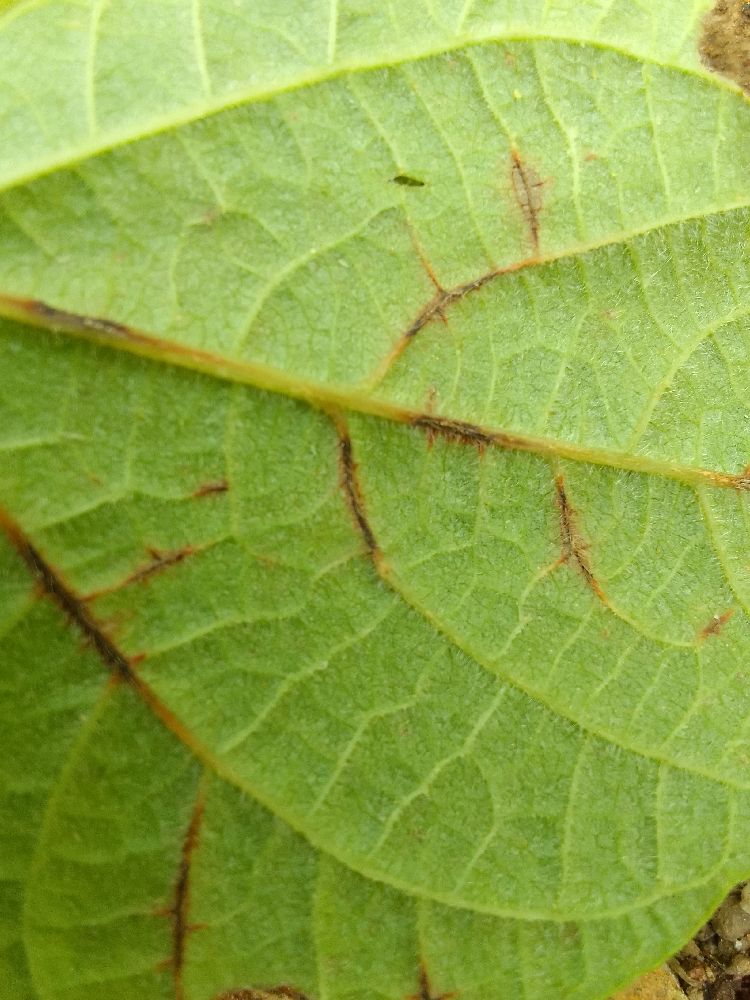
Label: anthracnose